Pentecostalism

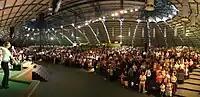
Worship service at the Word and Life Church in Boksburg, Apostolic Faith Mission of South Africa.

Several spontaneous practices have become characteristic of Pentecostal worship. Being "slain in the Spirit" or "falling under the power" is a form of prostration in which a person falls backwards, as if fainting, while being prayed over. It is at times accompanied by glossolalic prayer; at other times, the person is silent. It is believed by Pentecostals to be caused by "an overwhelming experience of the presence of God", and Pentecostals sometimes receive the baptism in the Holy Spirit in this posture. Another spontaneous practice is "dancing in the Spirit". This is when a person leaves their seat "spontaneously 'dancing' with eyes closed without bumping into nearby persons or objects". It is explained as the worshipper becoming "so enraptured with God's presence that the Spirit takes control of physical motions as well as the spiritual and emotional being". Pentecostals derive biblical precedent for dancing in worship from 2 Samuel 6, where David danced before the Lord. A similar occurrence is often called "running the aisles". The "Jericho march" (inspired by Book of Joshua 6:1–27) is a celebratory practice occurring at times of high enthusiasm. Members of a congregation began to spontaneously leave their seats and walk in the aisles inviting other members as they go. Eventually, a full column forms around the perimeter of the meeting space as worshipers march with singing and loud shouts of praise and jubilation. Another spontaneous manifestation found in some Pentecostal churches is holy laughter, in which worshippers uncontrollably laugh. In some Pentecostal churches, these spontaneous expressions are primarily found in revival services (especially those that occur at tent revivals and camp meetings) or special prayer meetings, being rare or non-existent in the main services.